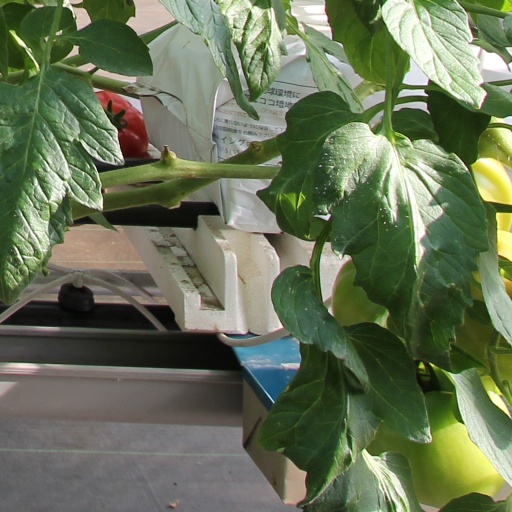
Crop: tomato